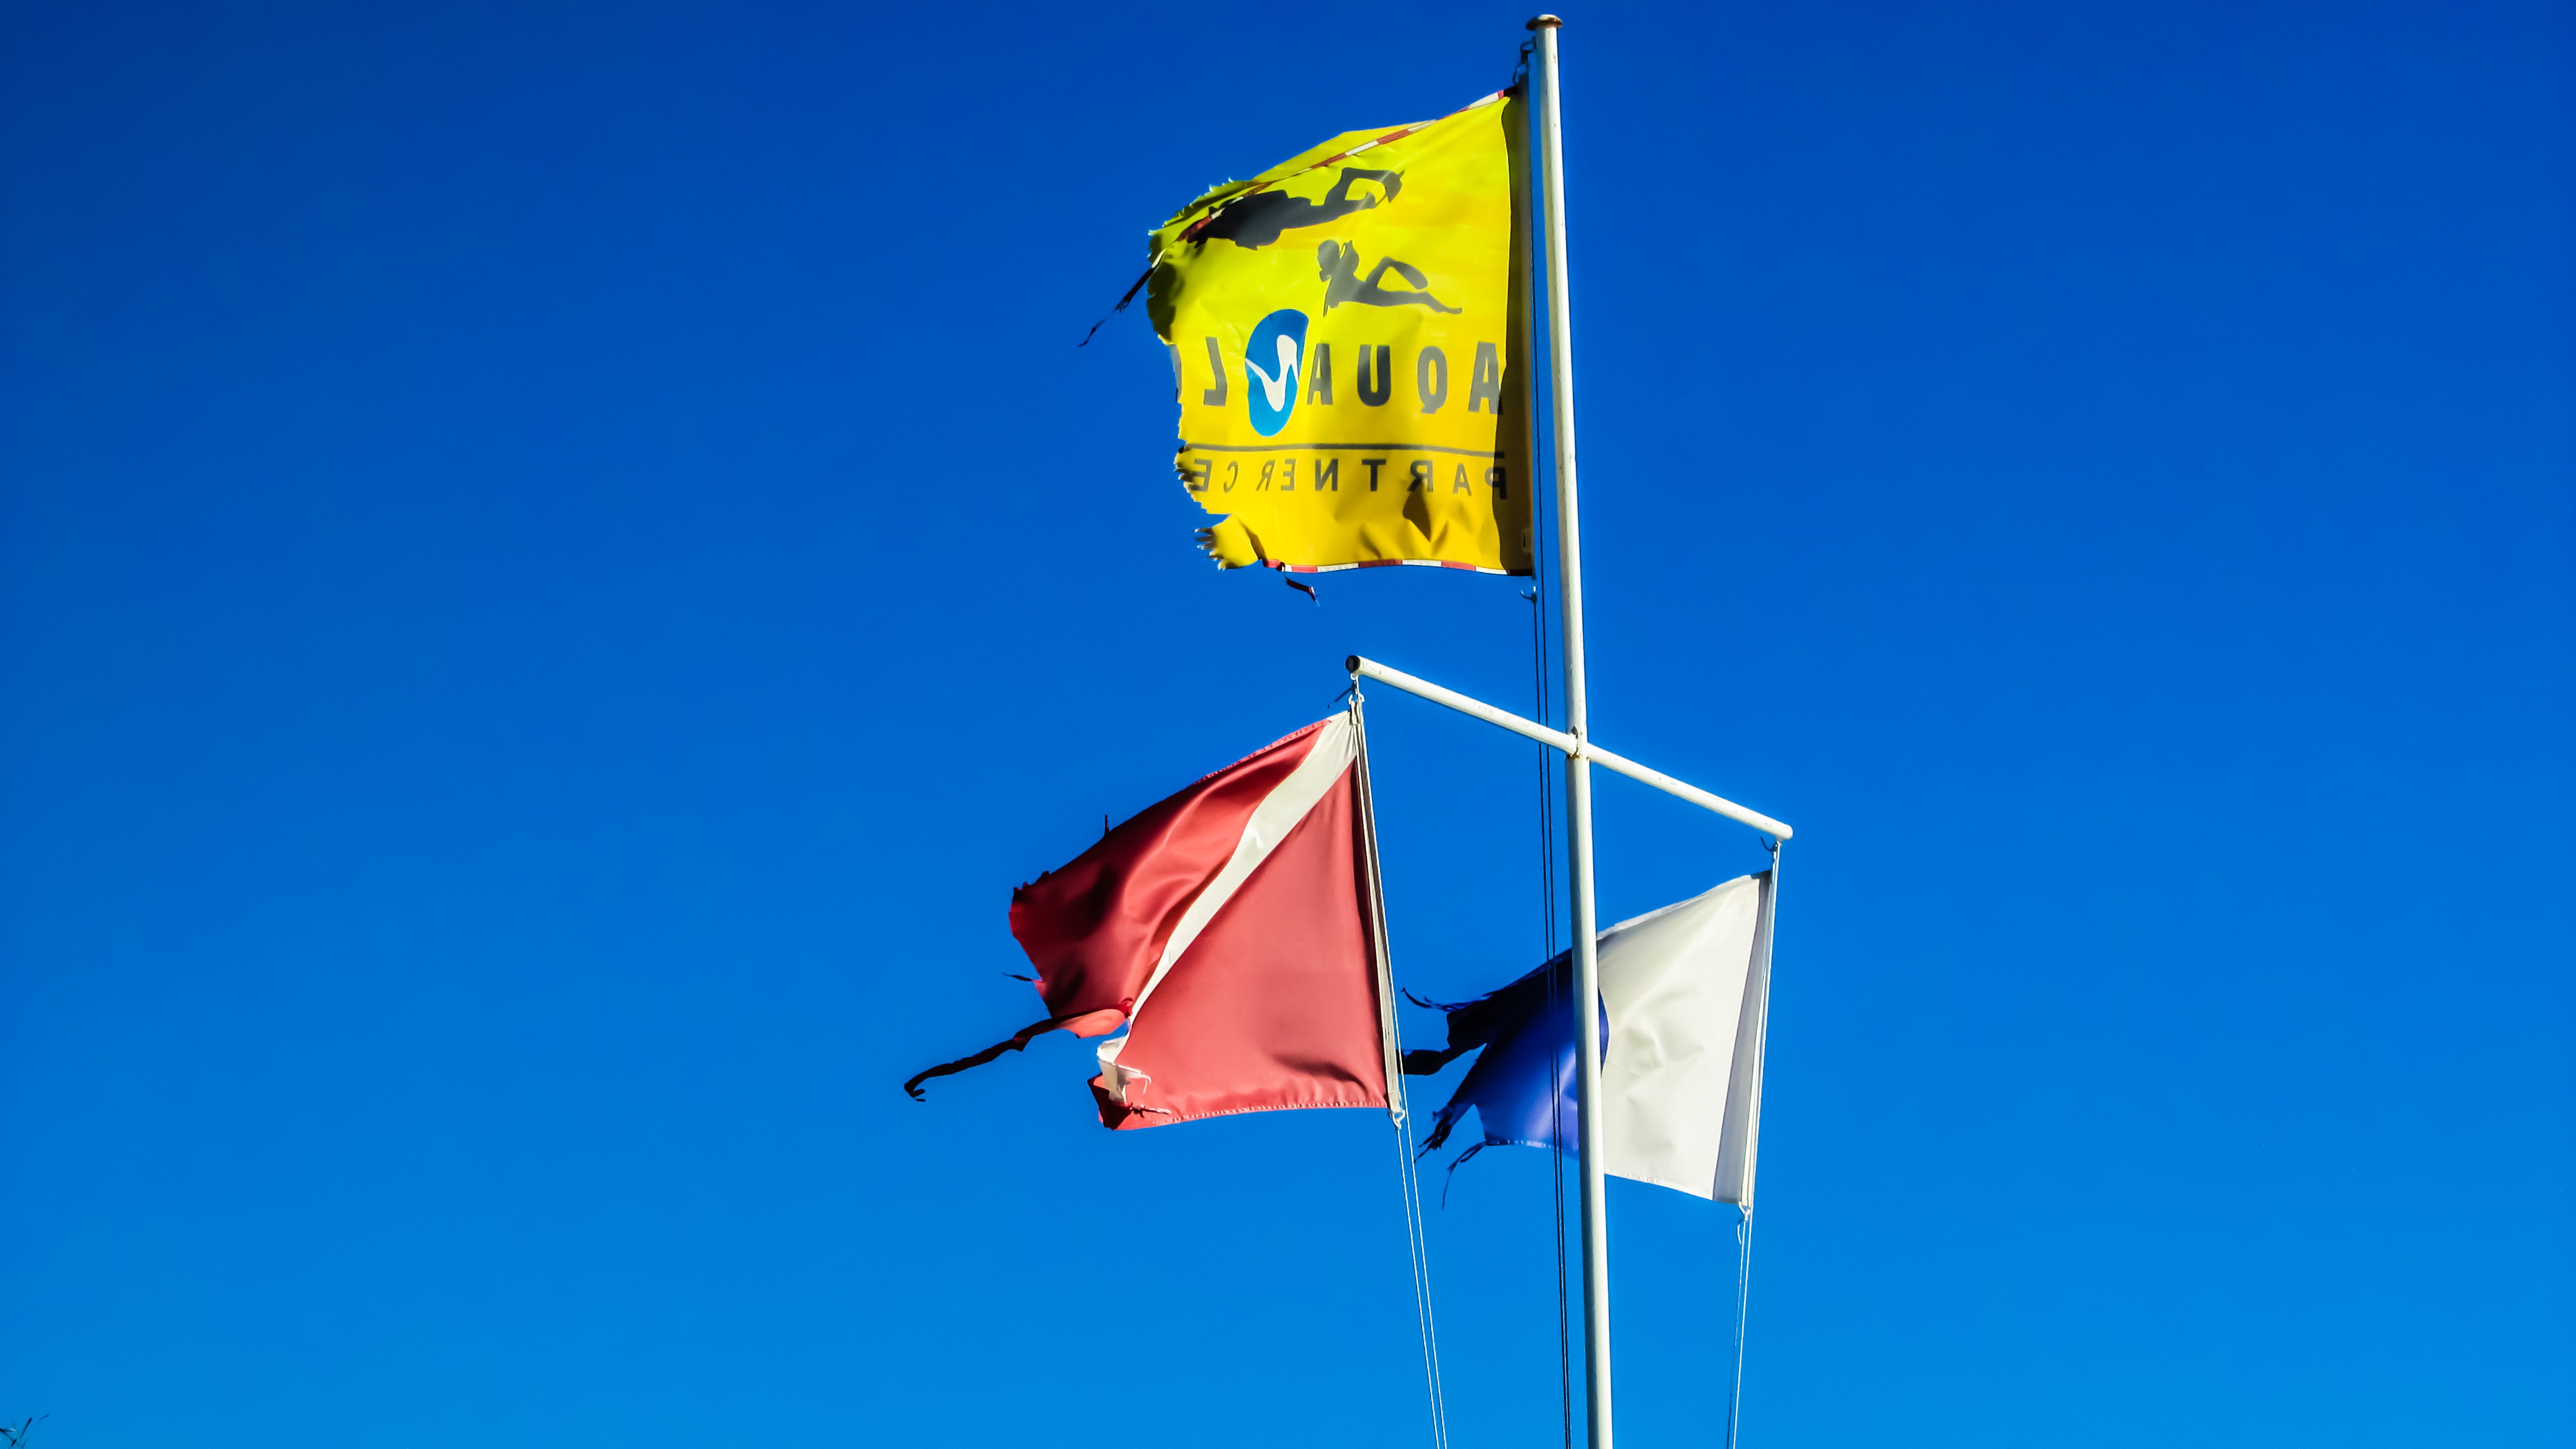
sky, wind, line, mast, flag, blue, flags, waving, worn out, flag of the united states, navigation flags